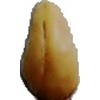
Label: caju_seed